Tsin Ku University

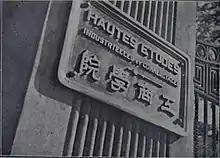
Signboard of Tianjin Institute of Commerce

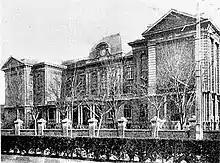
Central building of Tianjin Institute of Commerce in 1937

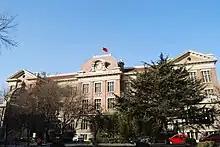
Current state of the former central building of Tianjin Institute of Commerce

On January 14, 1921, the Holy See officially approved Liu Qinming to establish a school in Tianjin. In July, Father Pierre Jubaru was appointed as the first president. In August, Father Jubaru chose the barren land purchased in 1909 (the German Concession) as the site for the school. In October 1922, construction of the teaching building began at the chosen site.